Clement Cazalet

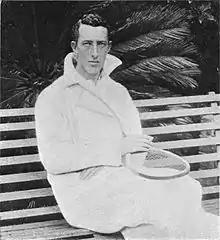
Cazalet, ca. 1900

Clement Haughton Langston Cazalet (16 July 1869 – 23 March 1950) was a British tennis player who competed in the 1908 Summer Olympics.